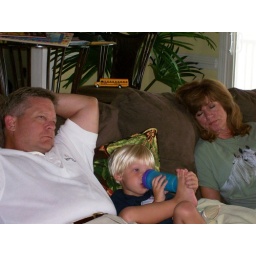
At the beach house in Emerald Isle